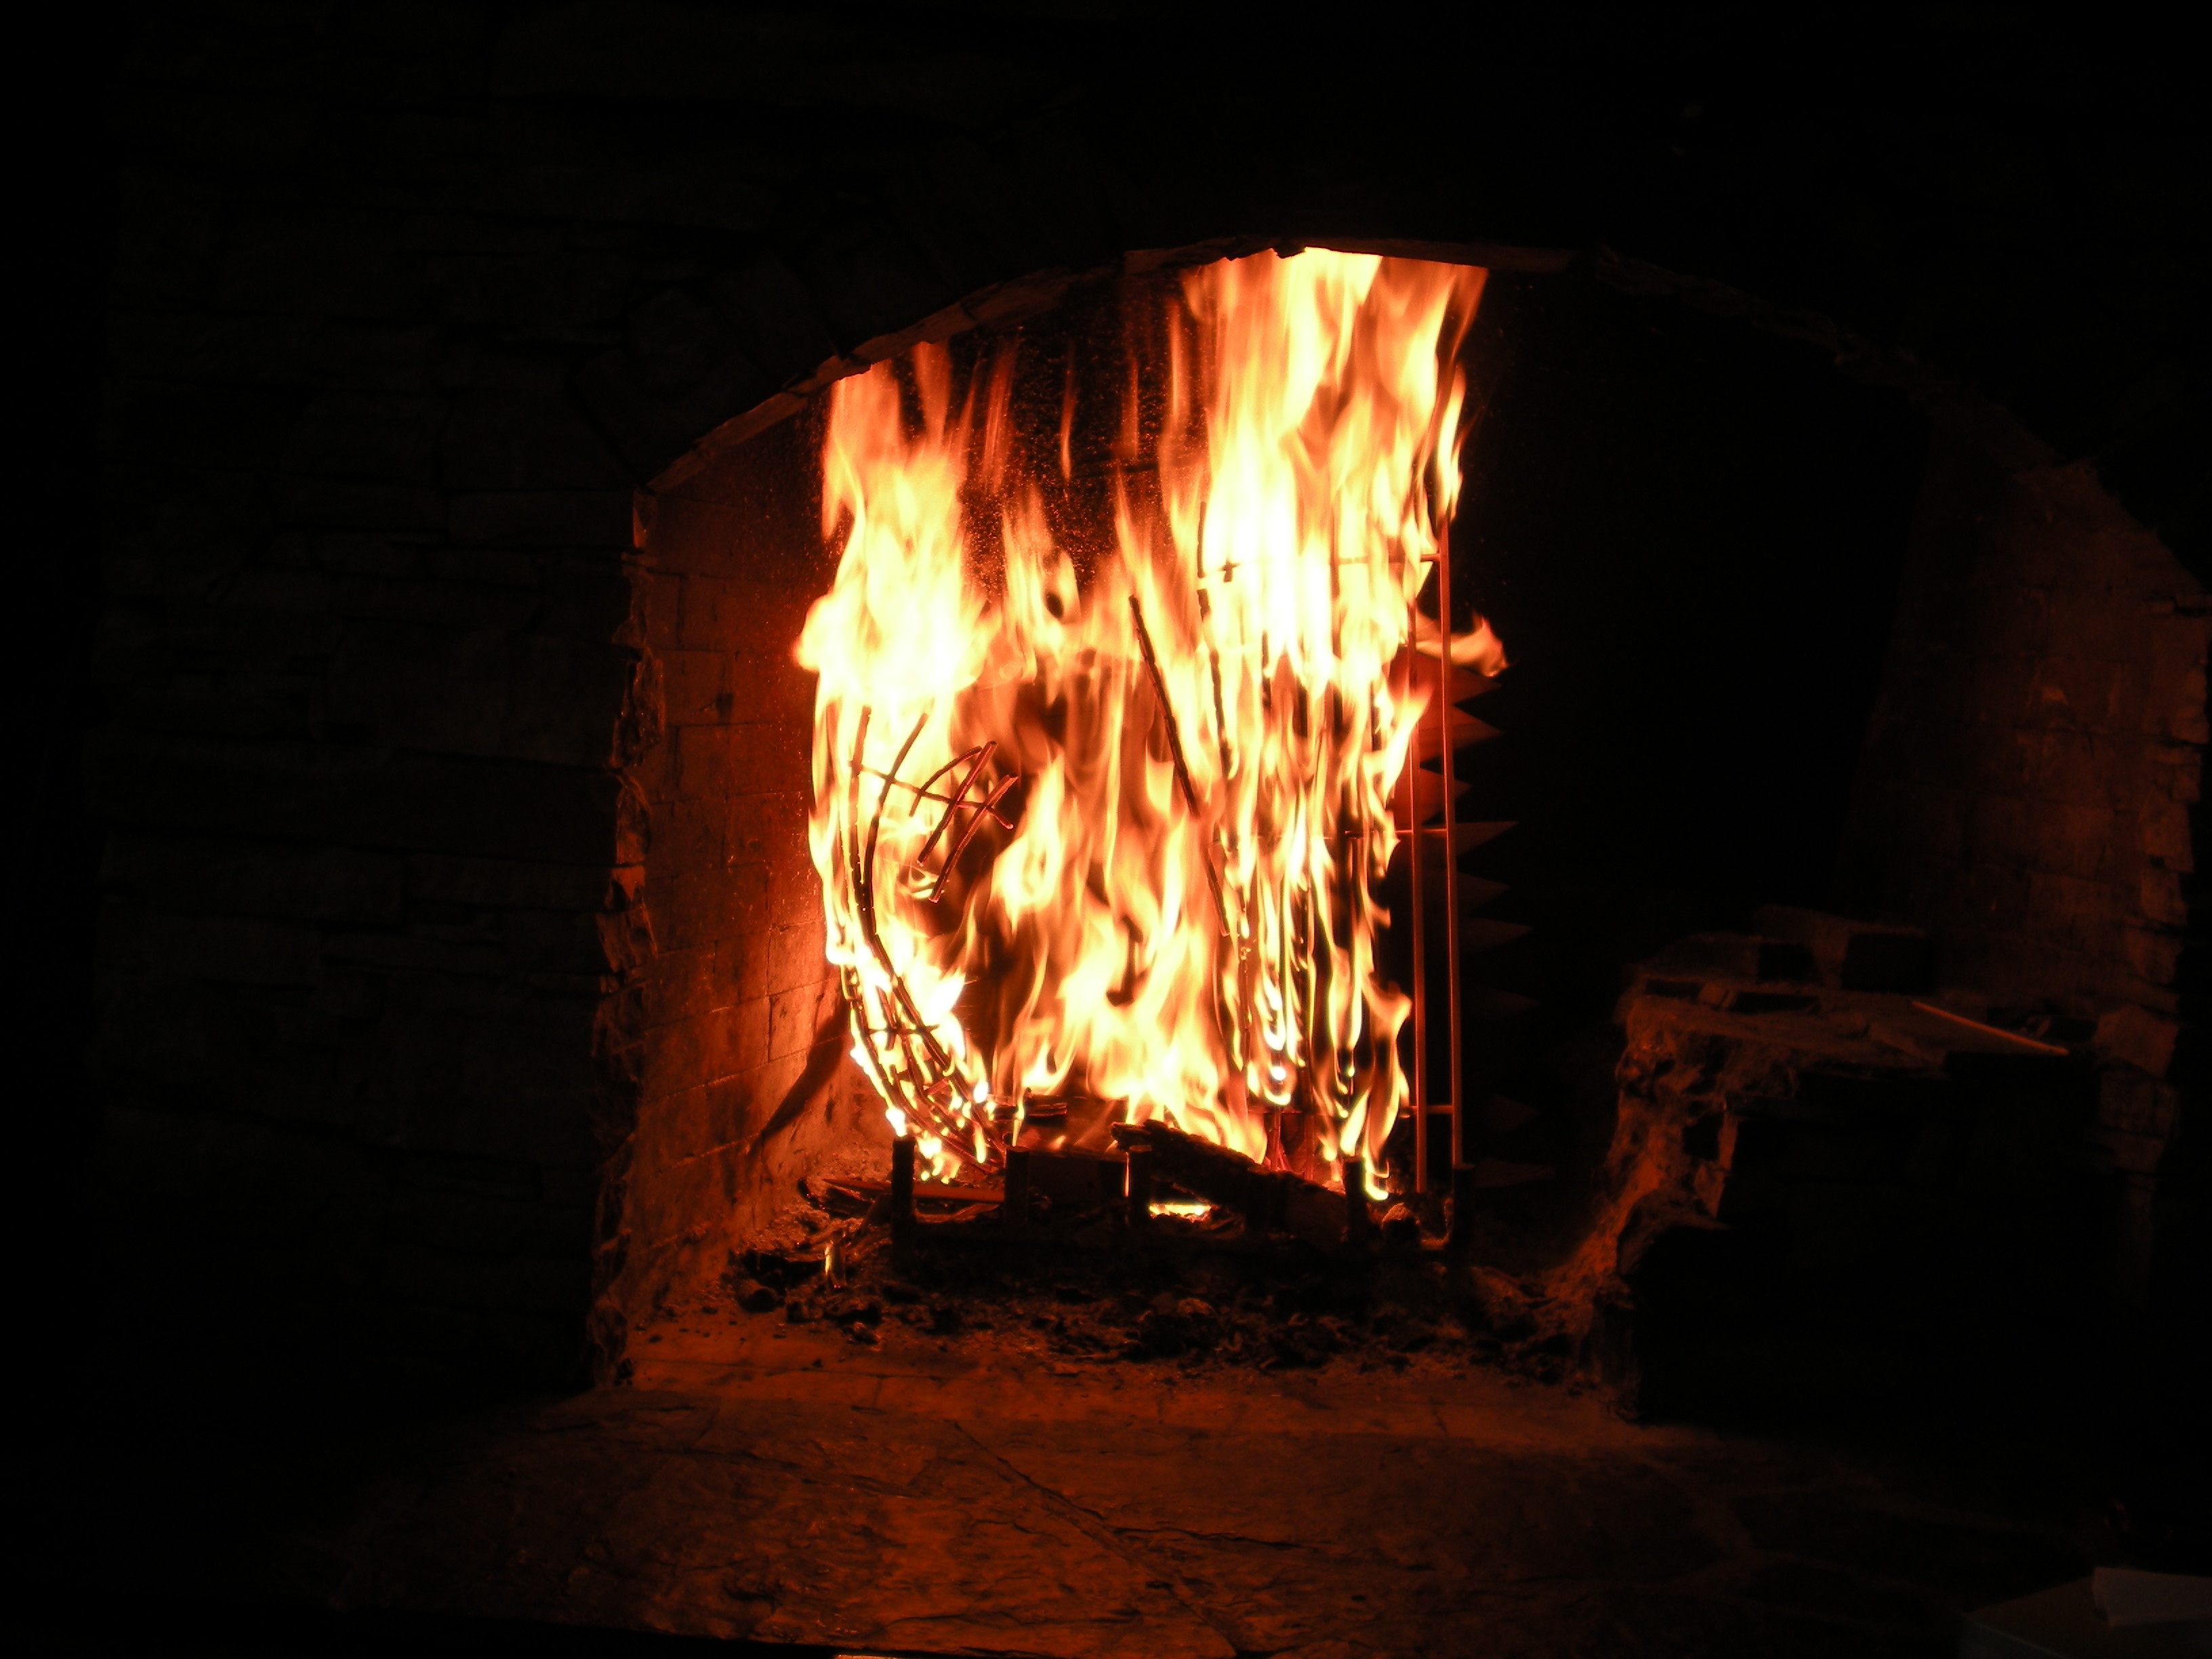
wood, evening, red, flame, fire, darkness, campfire, lighting, bonfire